Answer in natural language. How many Chairs are visible in the scene? Choose between the following options: 4, 4, 3, 2 or 0
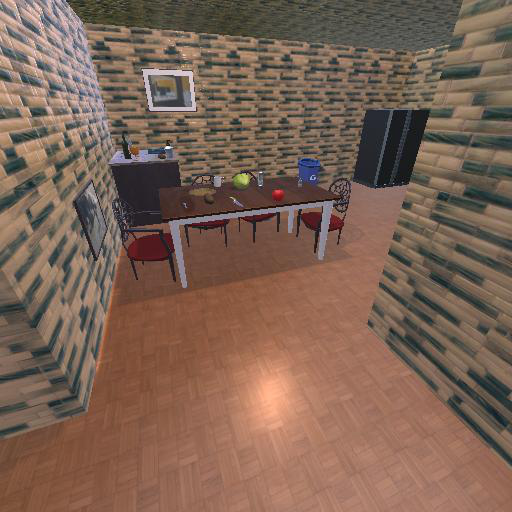
<answer>4</answer>